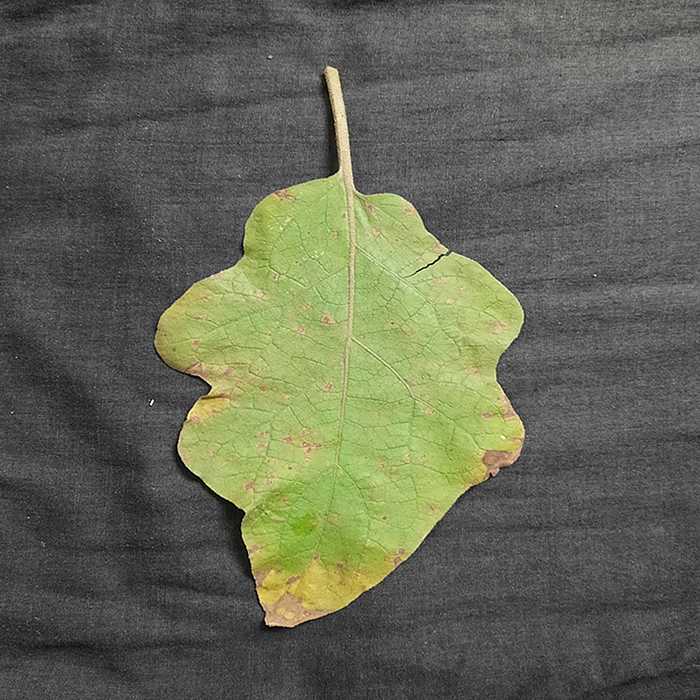
Plant: Eggplant
Label: Eggplant Cercopora leaf spot